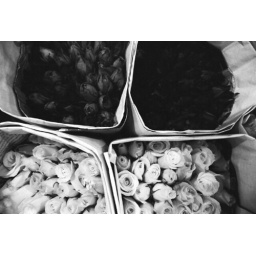
on a 2am photo outing in bangkok i came across a flower market which was bustling with activity!